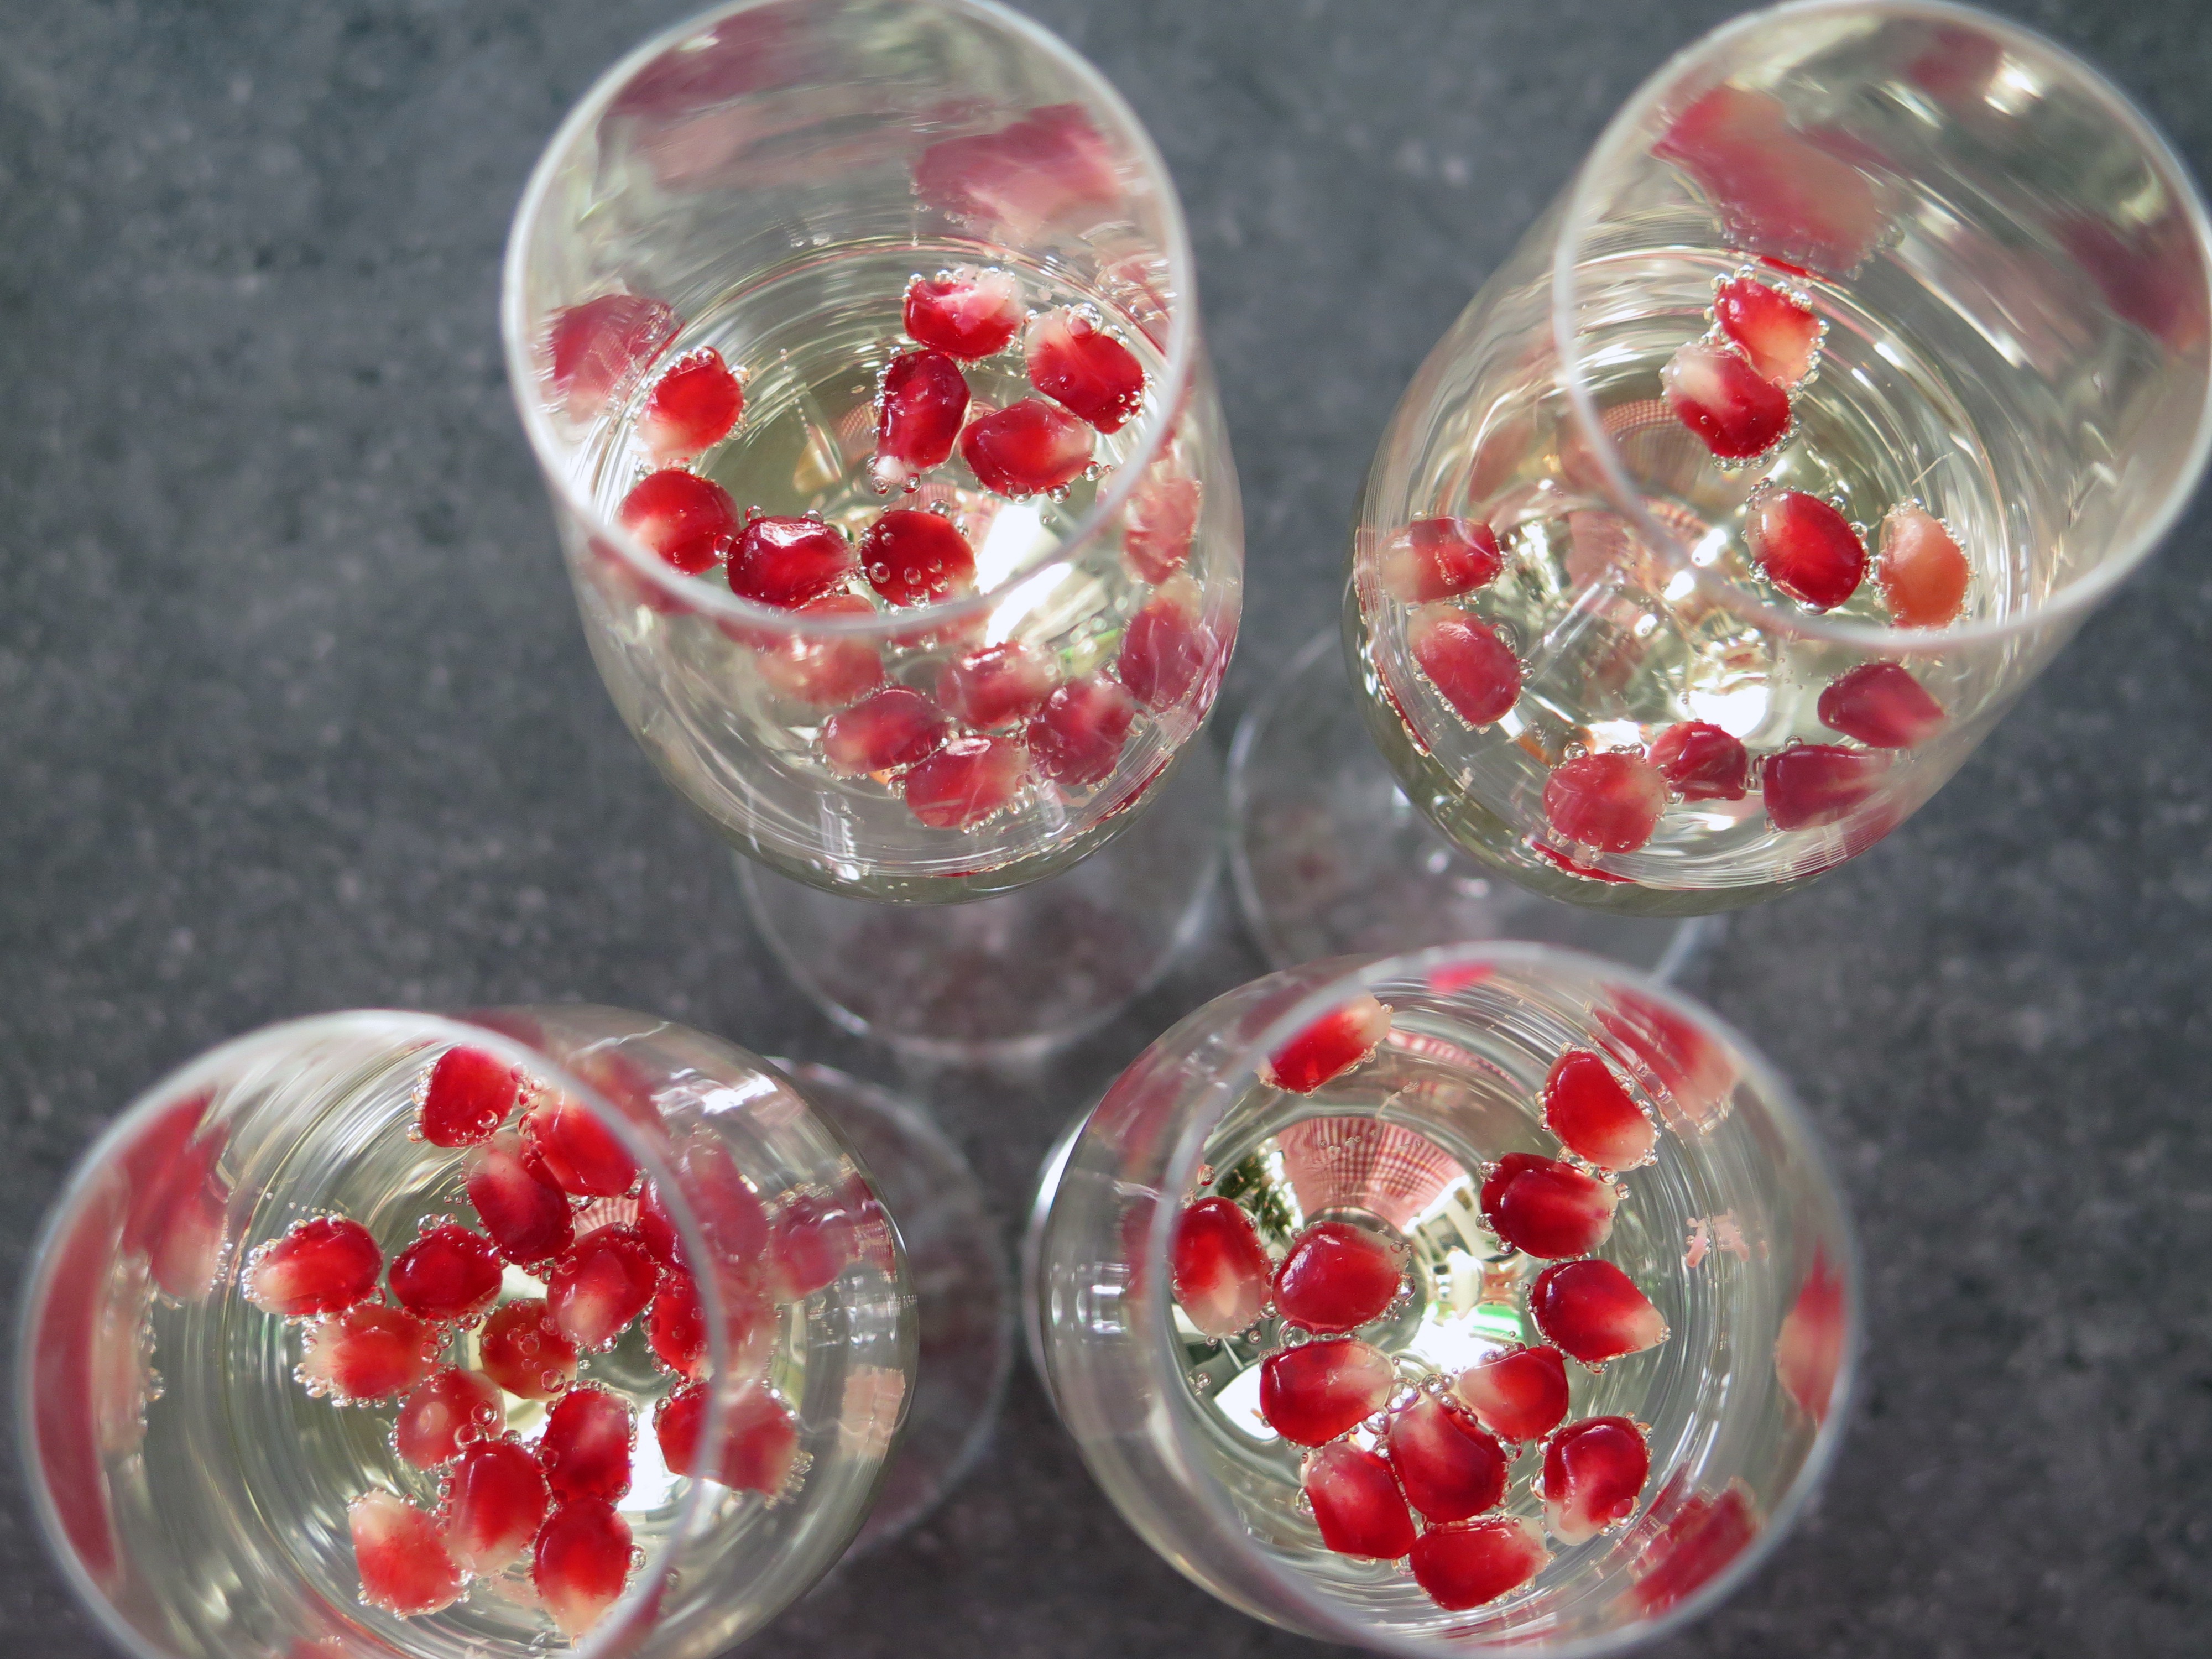
petal, glass, food, red, produce, macro, drink, recipe, bead, lighting, material, alcohol, cocktail, pomegranate, celebrate, wine glass, alcoholic, refreshment, champagne, crystal, enjoy, aperitif, stemware, alcoholic beverage, champagne glass, fashion accessory, all drinks, glass stems